Prestonpans

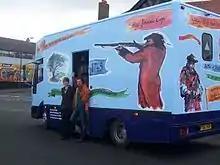
Battle of Prestonpans Heritage Trust's "Battle Bus"

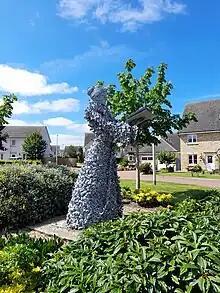
Memorial statue to 81 women executed for witchcraft in Prestonpans. Their innocence was publicly declared in 2004.

The Battle of Prestonpans (also known as the Battle of Gladsmuir) was the first significant conflict in the second Jacobite Rising. The battle took place on 21 September 1745. The Jacobite army loyal to James Francis Edward Stuart and led by his son Charles Edward Stuart defeated the army loyal to the Hanoverian George II led by Sir John Cope. The victory was a huge morale boost for the Jacobites, and a greatly mythologised version of the story entered art and legend. A memorial to the Battle of Prestonpans in the form of a modest stonemason-built cairn sits close to the battle site.